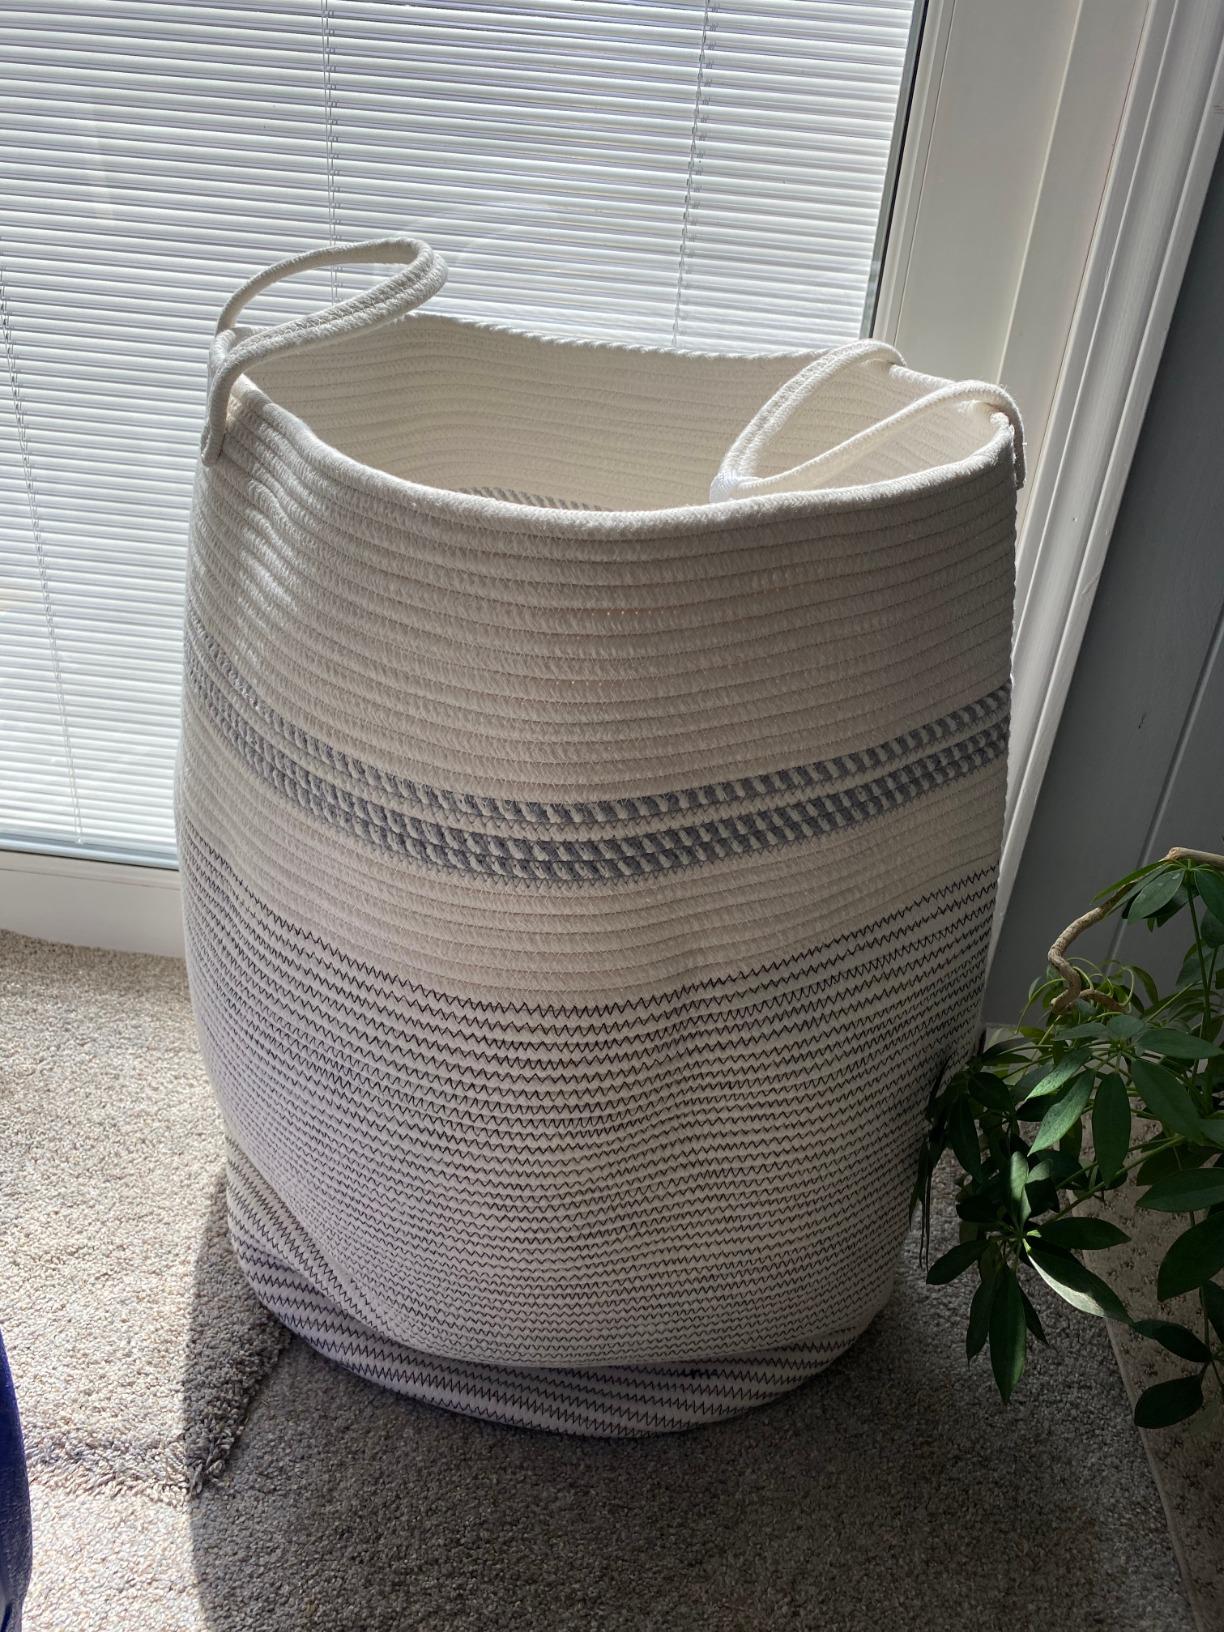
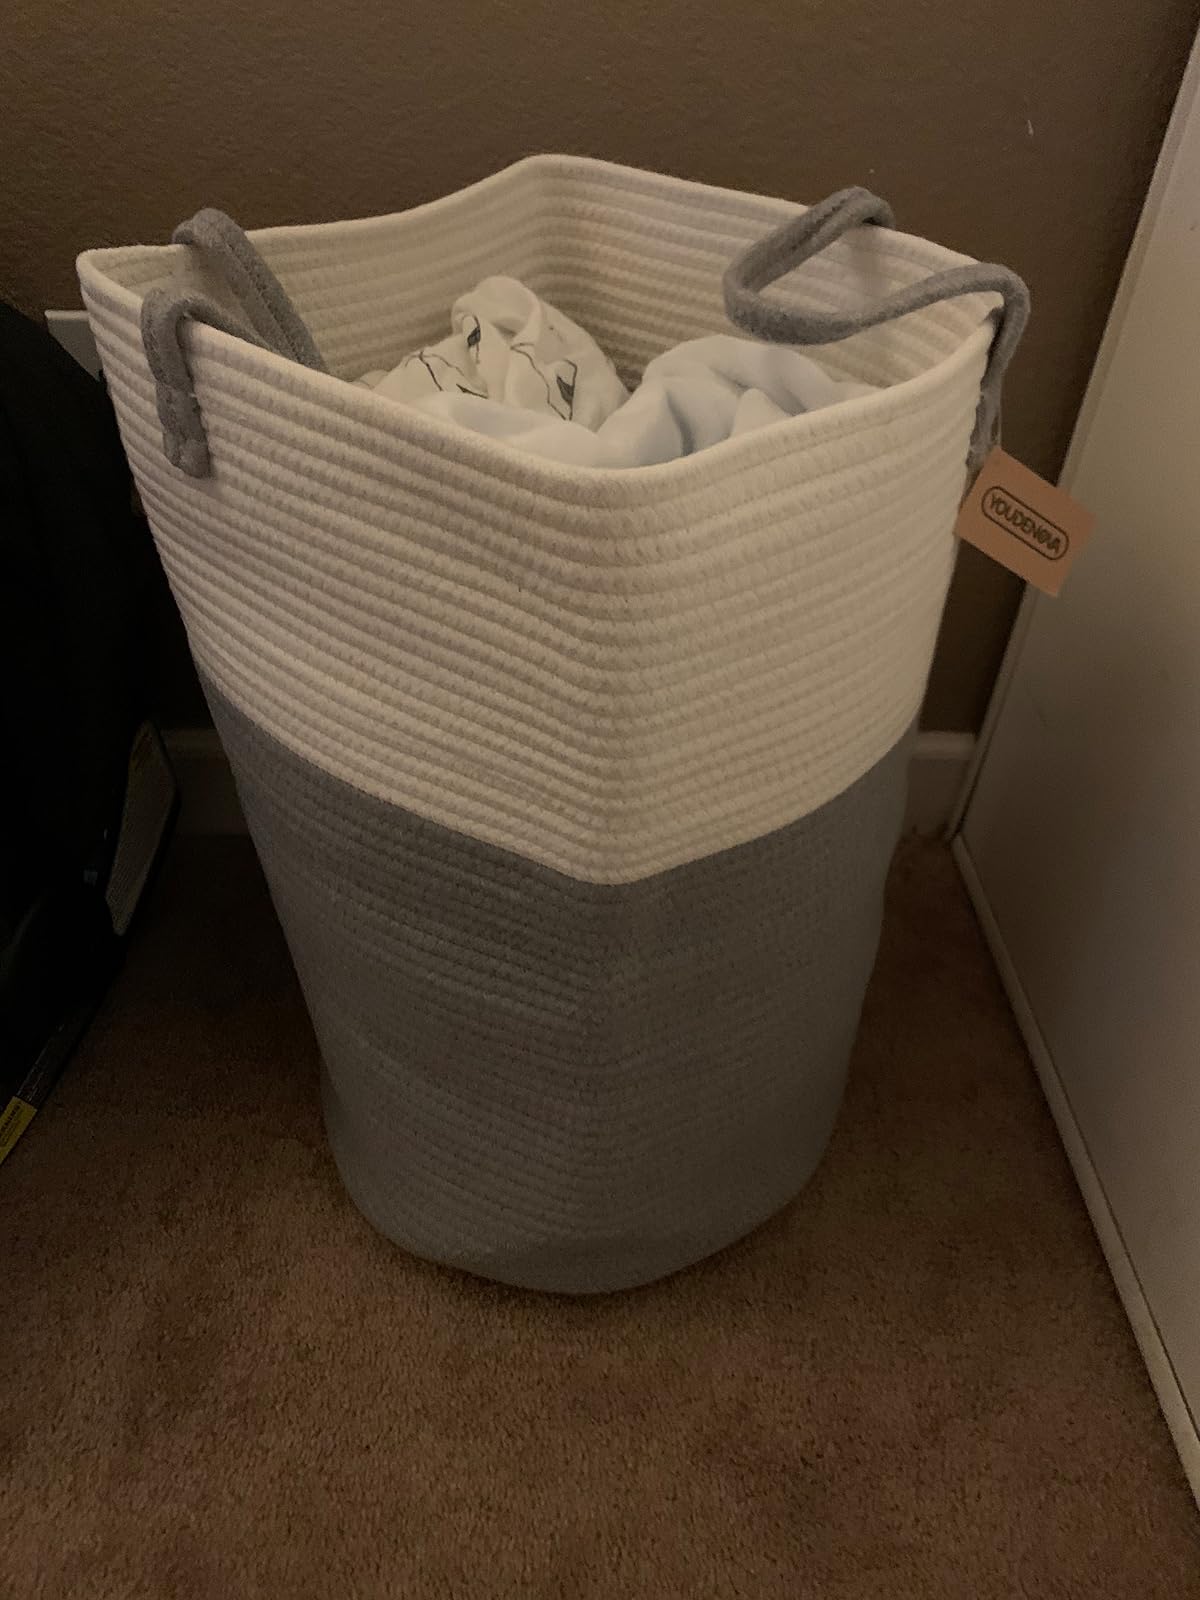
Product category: items_hamper
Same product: no